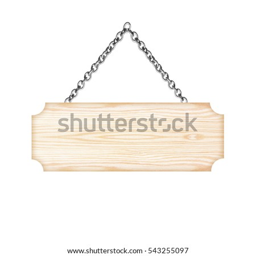
wooden sign hanging on a chain isolated on white background